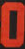
Number: 0